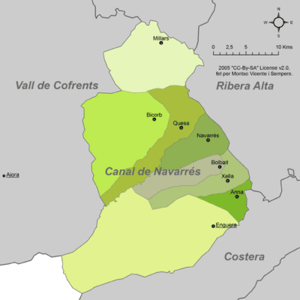
La Canal de Navarrés est une comarque de la province de Valence, dans la Communauté valencienne, en Espagne. Son chef-lieu est Enguera.